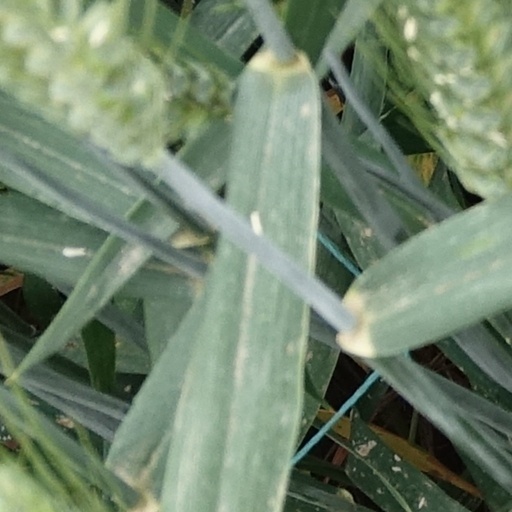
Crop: wheat